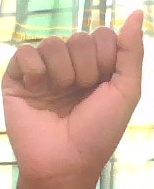
ASL sign: A